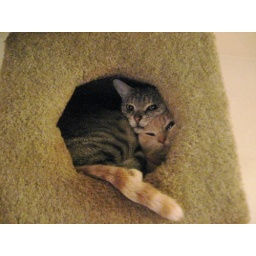
two cats in a tiny house